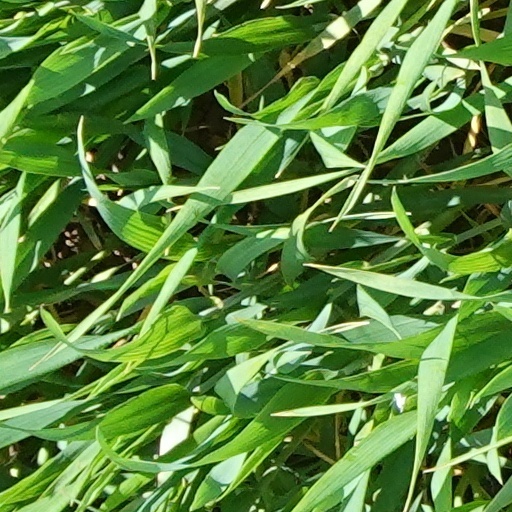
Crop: wheat